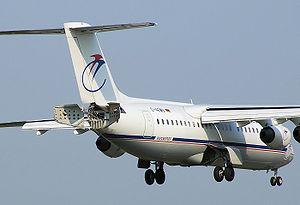
Le BAe 146 est un avion de transport régional à réaction commercial de taille moyenne, produit par BAE Systems. Il porte quatre moteurs à réaction sous les ailes situées sur le dessus du fuselage.
Les aérofreins sont des commandes de vol d'un aéronef permettant d'augmenter la traînée pour diminuer la vitesse, en particulier lors d'une descente rapide et après l'atterrissage. Sur les planeurs, ils permettent en outre de contrôler l'angle d'approche, puisqu'il n'y a pas de manette des gaz.